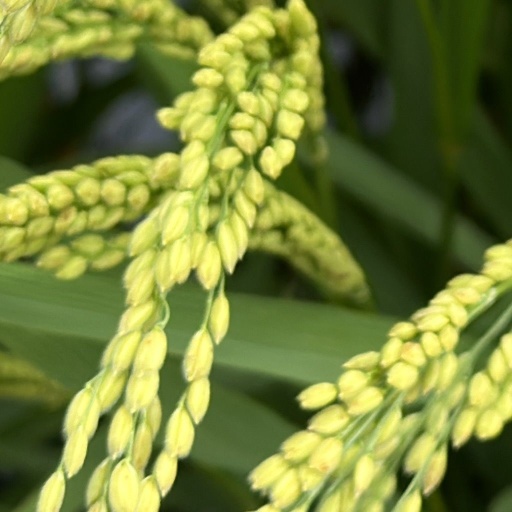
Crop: rice